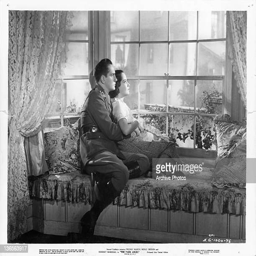
actor holding actor by the window in a scene from the film